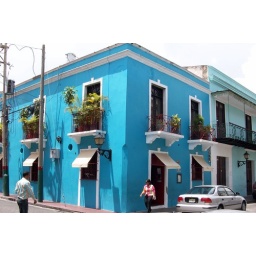
090916 very blue house on a corner in Zona Colonial